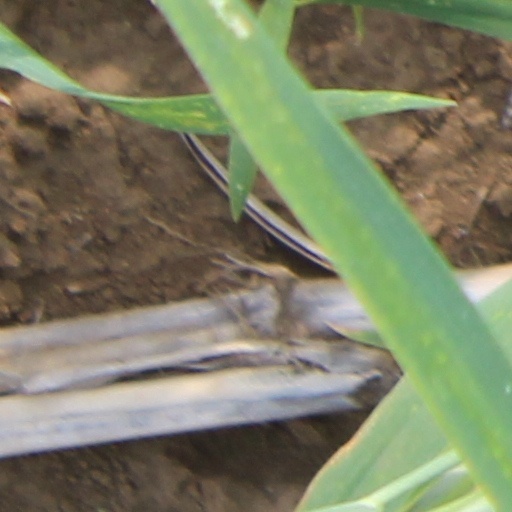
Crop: wheat